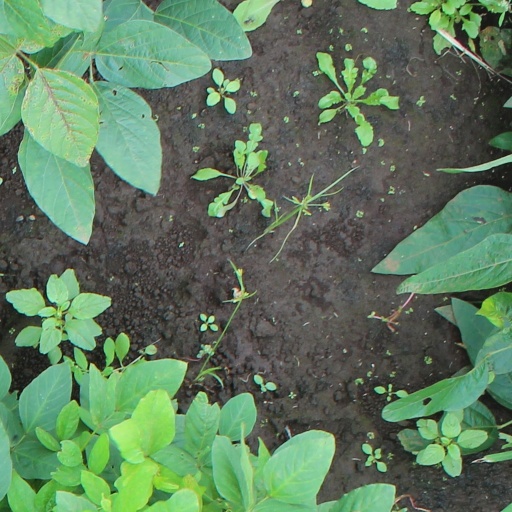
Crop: soybean